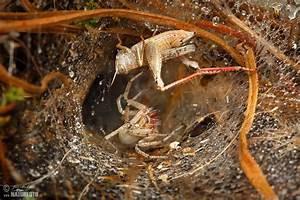
spider